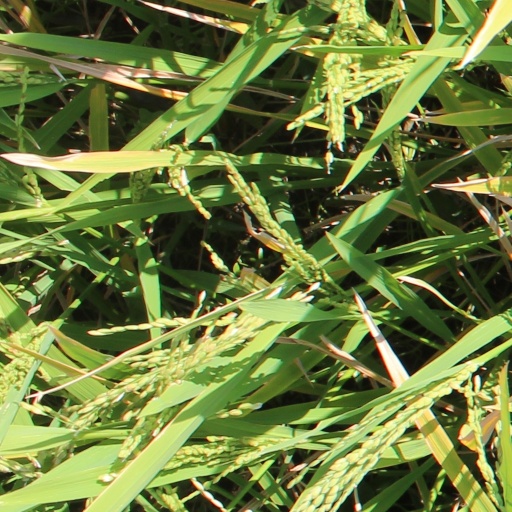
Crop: rice